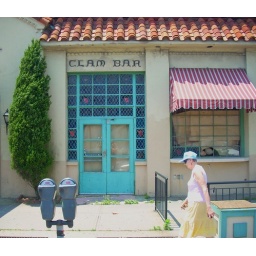
The clam bar was a Sunday destination for a lot of people I knew back in Lundy's golden days.